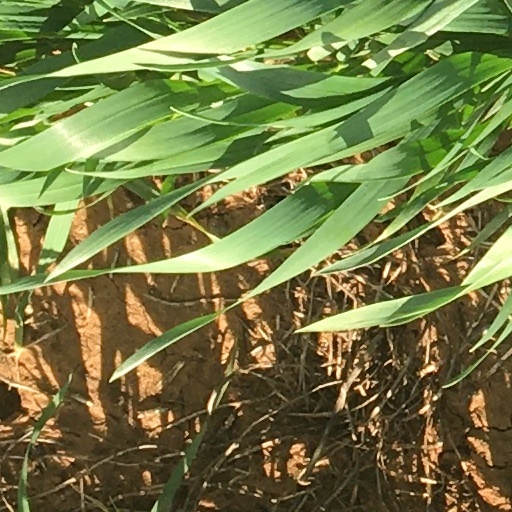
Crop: wheat